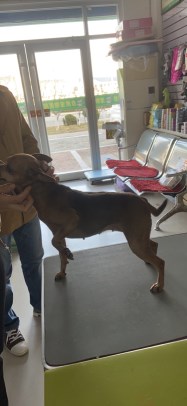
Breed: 561-n000127-miniature_pinscher